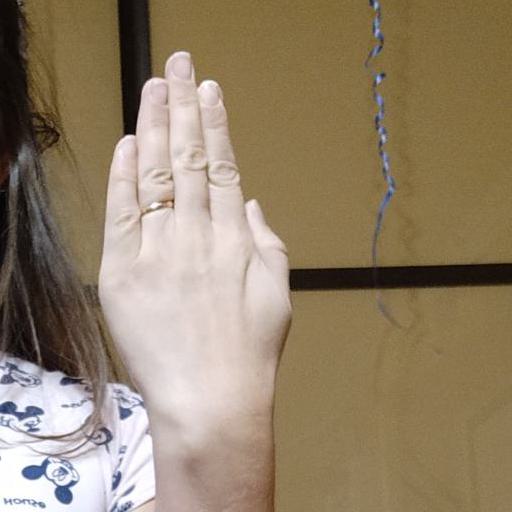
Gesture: stop_inverted